Francesco Coppola Castaldo

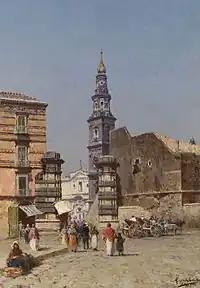
A Scene from Naples

Francesco Coppola Castaldo (11 June 1847, Naples - 17 August 1916, Naples) was an Italian landscape painter.